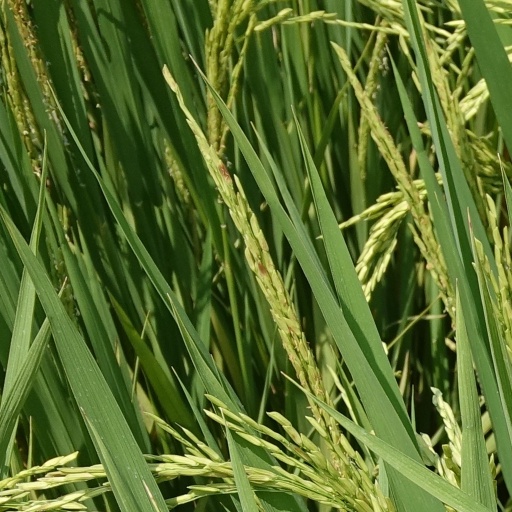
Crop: rice